Ingrid Pitt

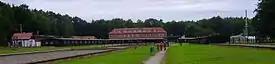
Nazi German Stutthof Concentration Camp, near Danzig (present-day Gdansk), Poland, where Holocaust survivor Ingrid Pitt and her family were detained for three years, and later escaped. It is now a memorial museum.

In Berlin, in the 1950s, Ingoushka married an American soldier, Laud Roland Pitt Jr., and moved to California. After her marriage ended she returned to Europe where she took a small role in a film and adopted the stage name "Ingrid Pitt". She headed to Hollywood where she worked as a waitress while trying to make a career in films.